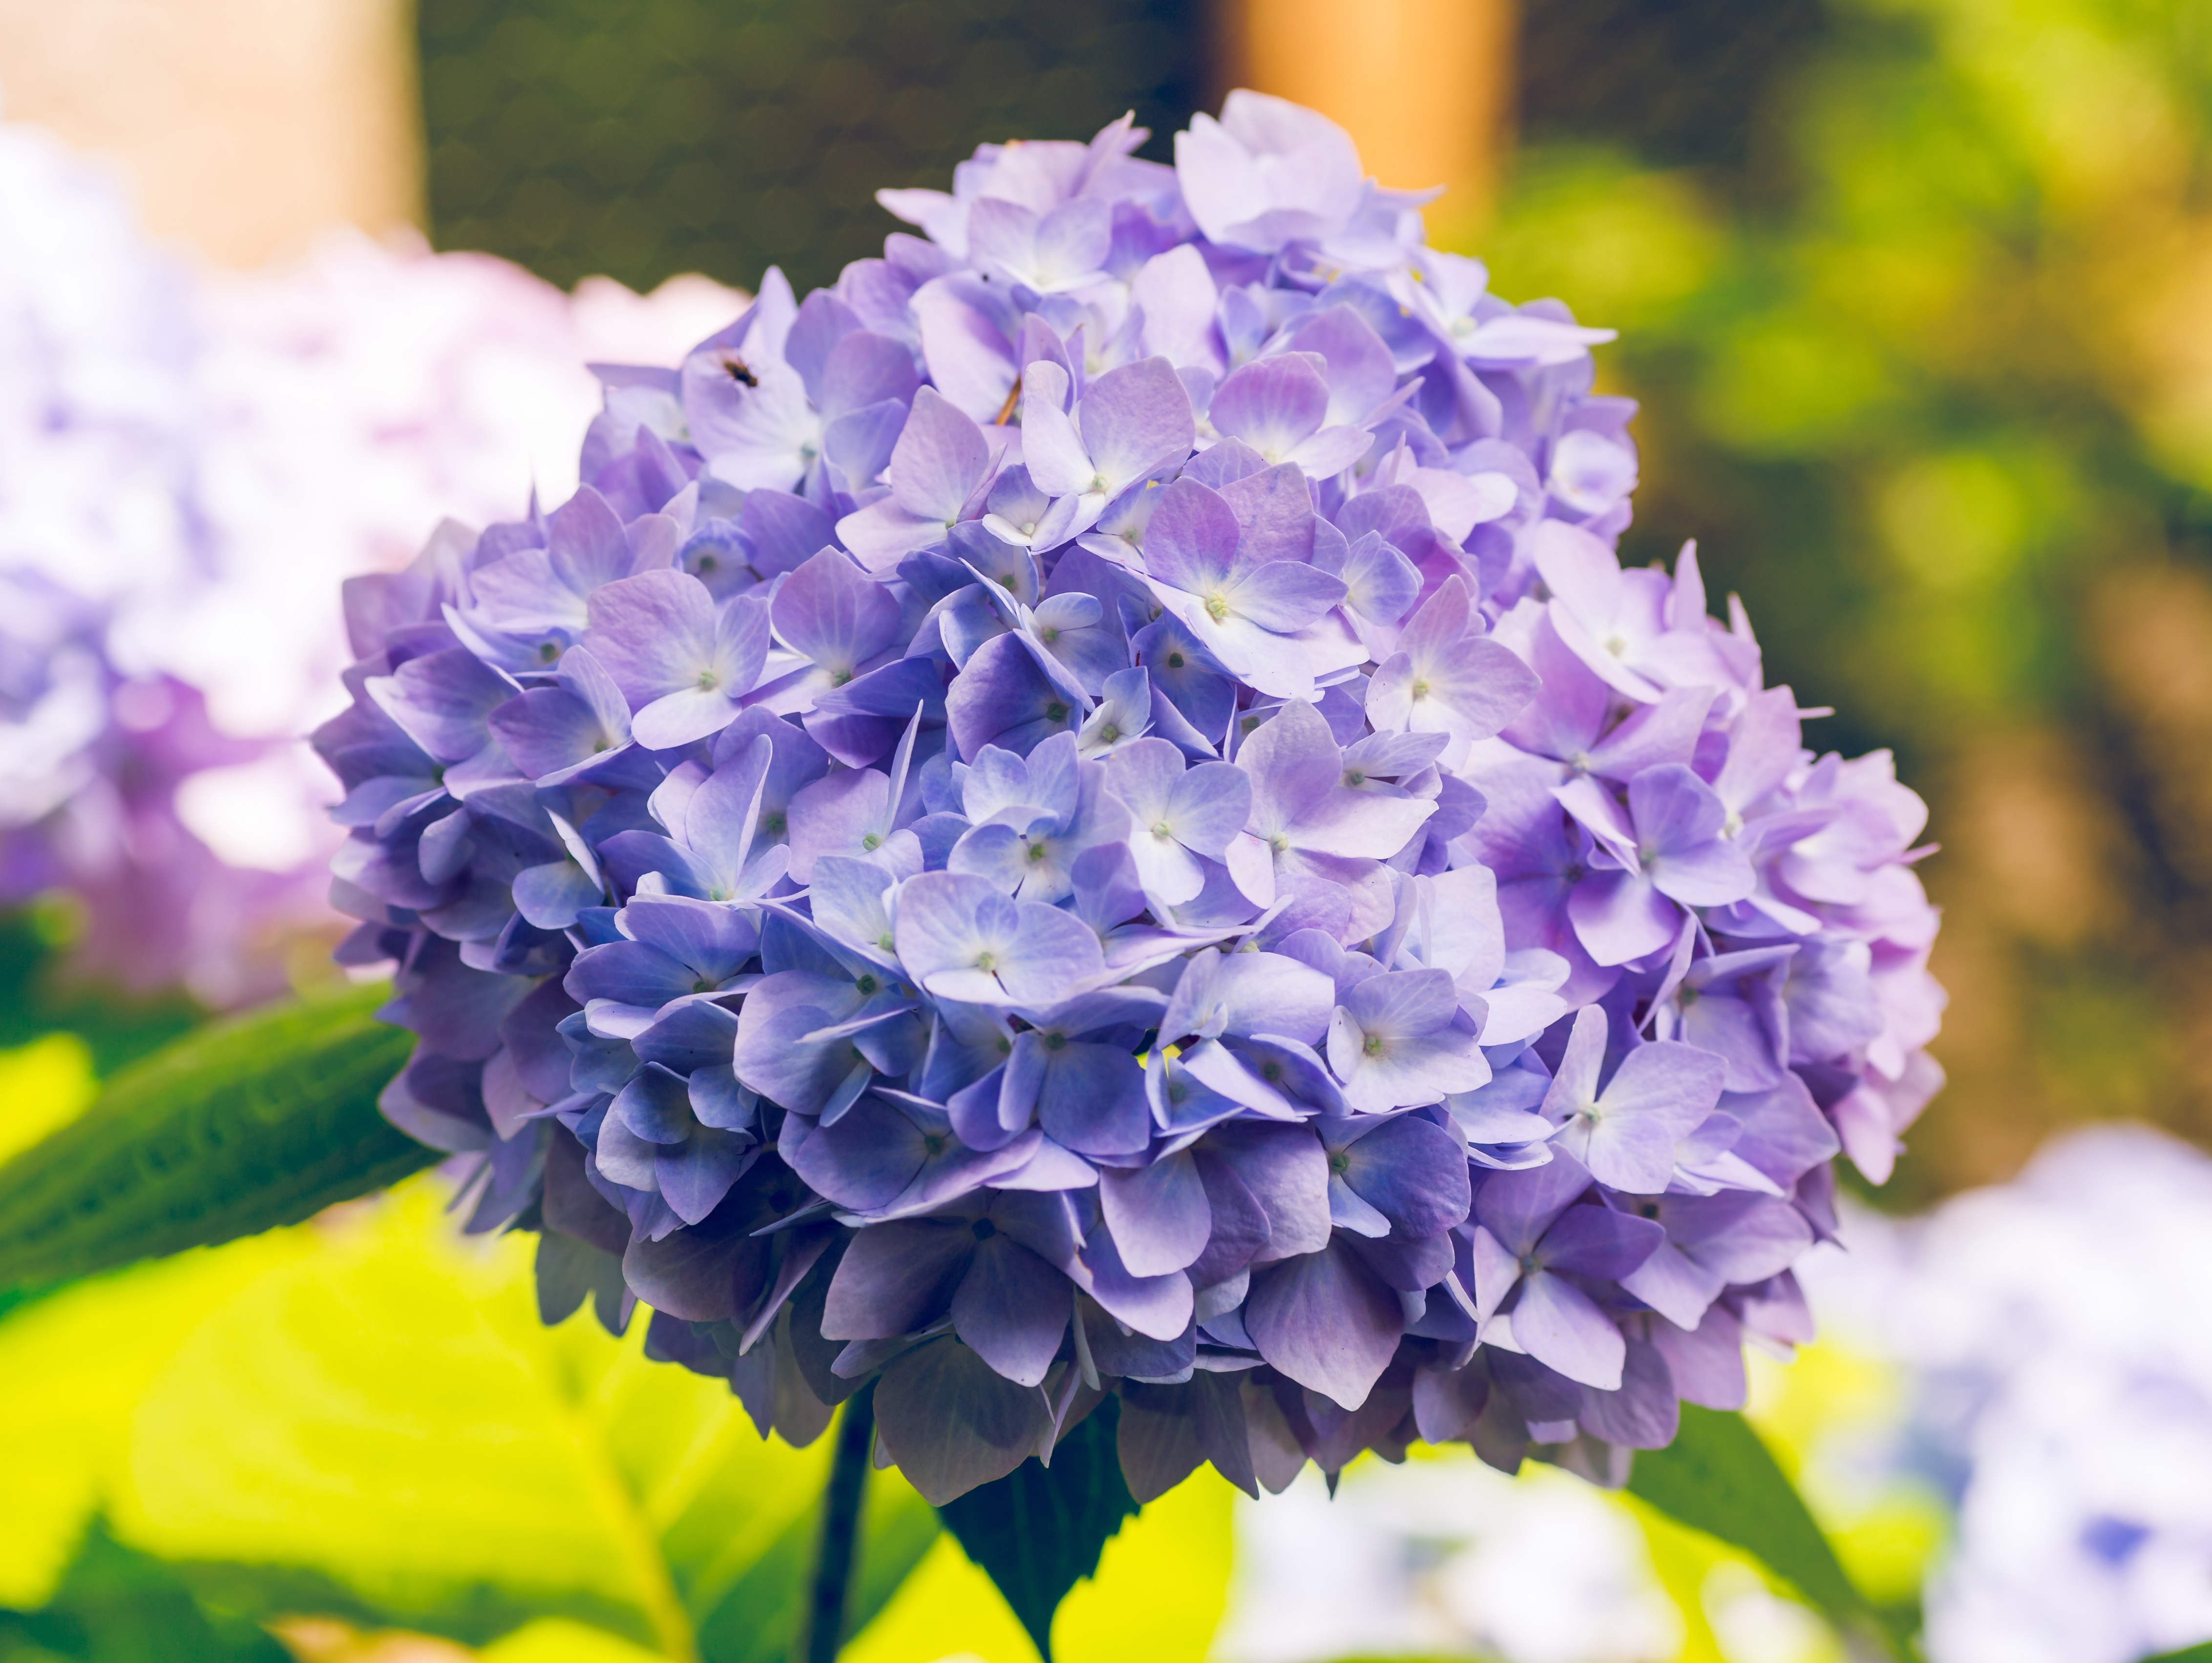
nature, blossom, plant, flower, petal, bloom, summer, garden, flora, hydrangea, violet, hibiscus, flowering plant, hydrangeaceae, cornales, annual plant, land plant